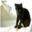
Label: cat